Eurovision Song Contest 2019

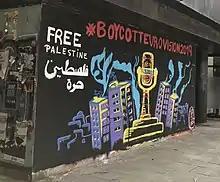
A mural in Girona promoting a boycott of the 2019 contest

Below is a summary of the maximum 12 points awarded by each country's professional jury and televote in the final. Countries in bold gave the maximum 24 points (12 points apiece from professional jury and televoting) to the specified entrant.